List of San Diego International Film Festival award winners

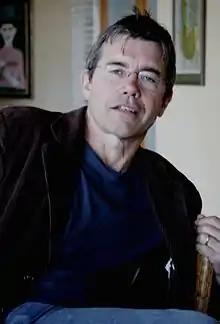
Stephen Gyllenhaal directed the 2016 winner "So B. It"

"Sept 27, 2012" | Museum of Contemporary Art